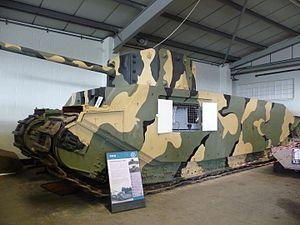
Les TOG I et TOG II sont des prototypes de chars lourds d'infanterie britanniques de la Seconde Guerre mondiale. Conçus pour être adaptés aux conditions de la Première Guerre mondiale, c'est sans surprise qu'ils furent jugés désuets et inadaptés à la guerre moderne.